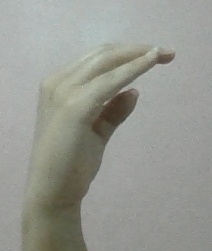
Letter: jeem